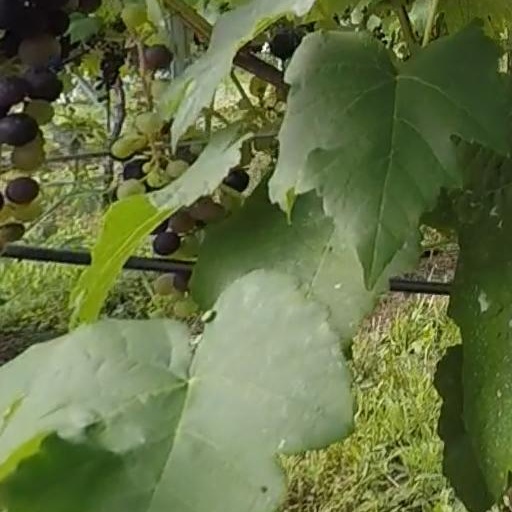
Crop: grape